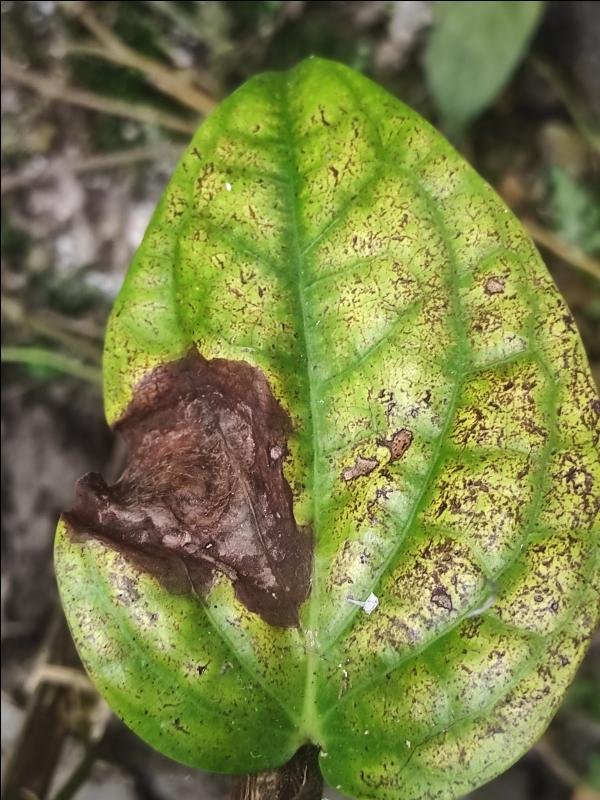
Label: Fungal_Brown_Spot_Disease